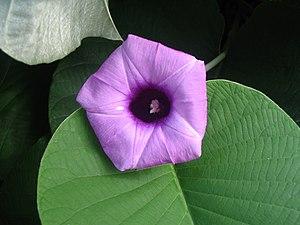
Argyreia nervosa - Kuala Lumpur - Malaisie